Leeming, North Yorkshire

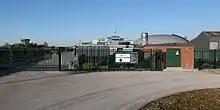
Leeming Biogas Plant at Leeming village in North Yorkshire

The name derives from the river-name, which turned settlement-name. The etymology may be linked with British *lemanio "elm-tree", but there are other possibilities. An archaeological survey undertaken on Kelsall Villa (a Roman site near to Leeming Bar) describes it as deriving from the river with "Leming" meaning bright stream.